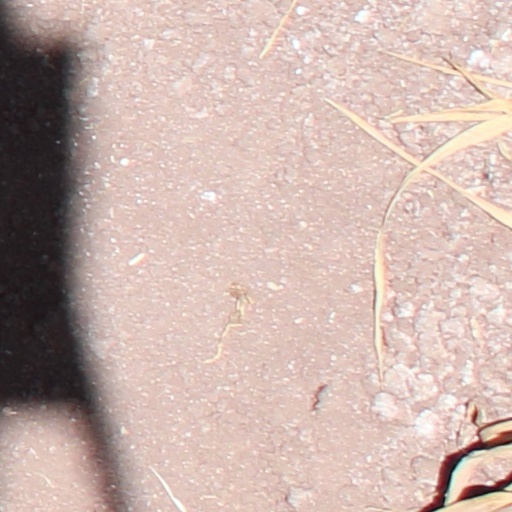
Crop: wheat